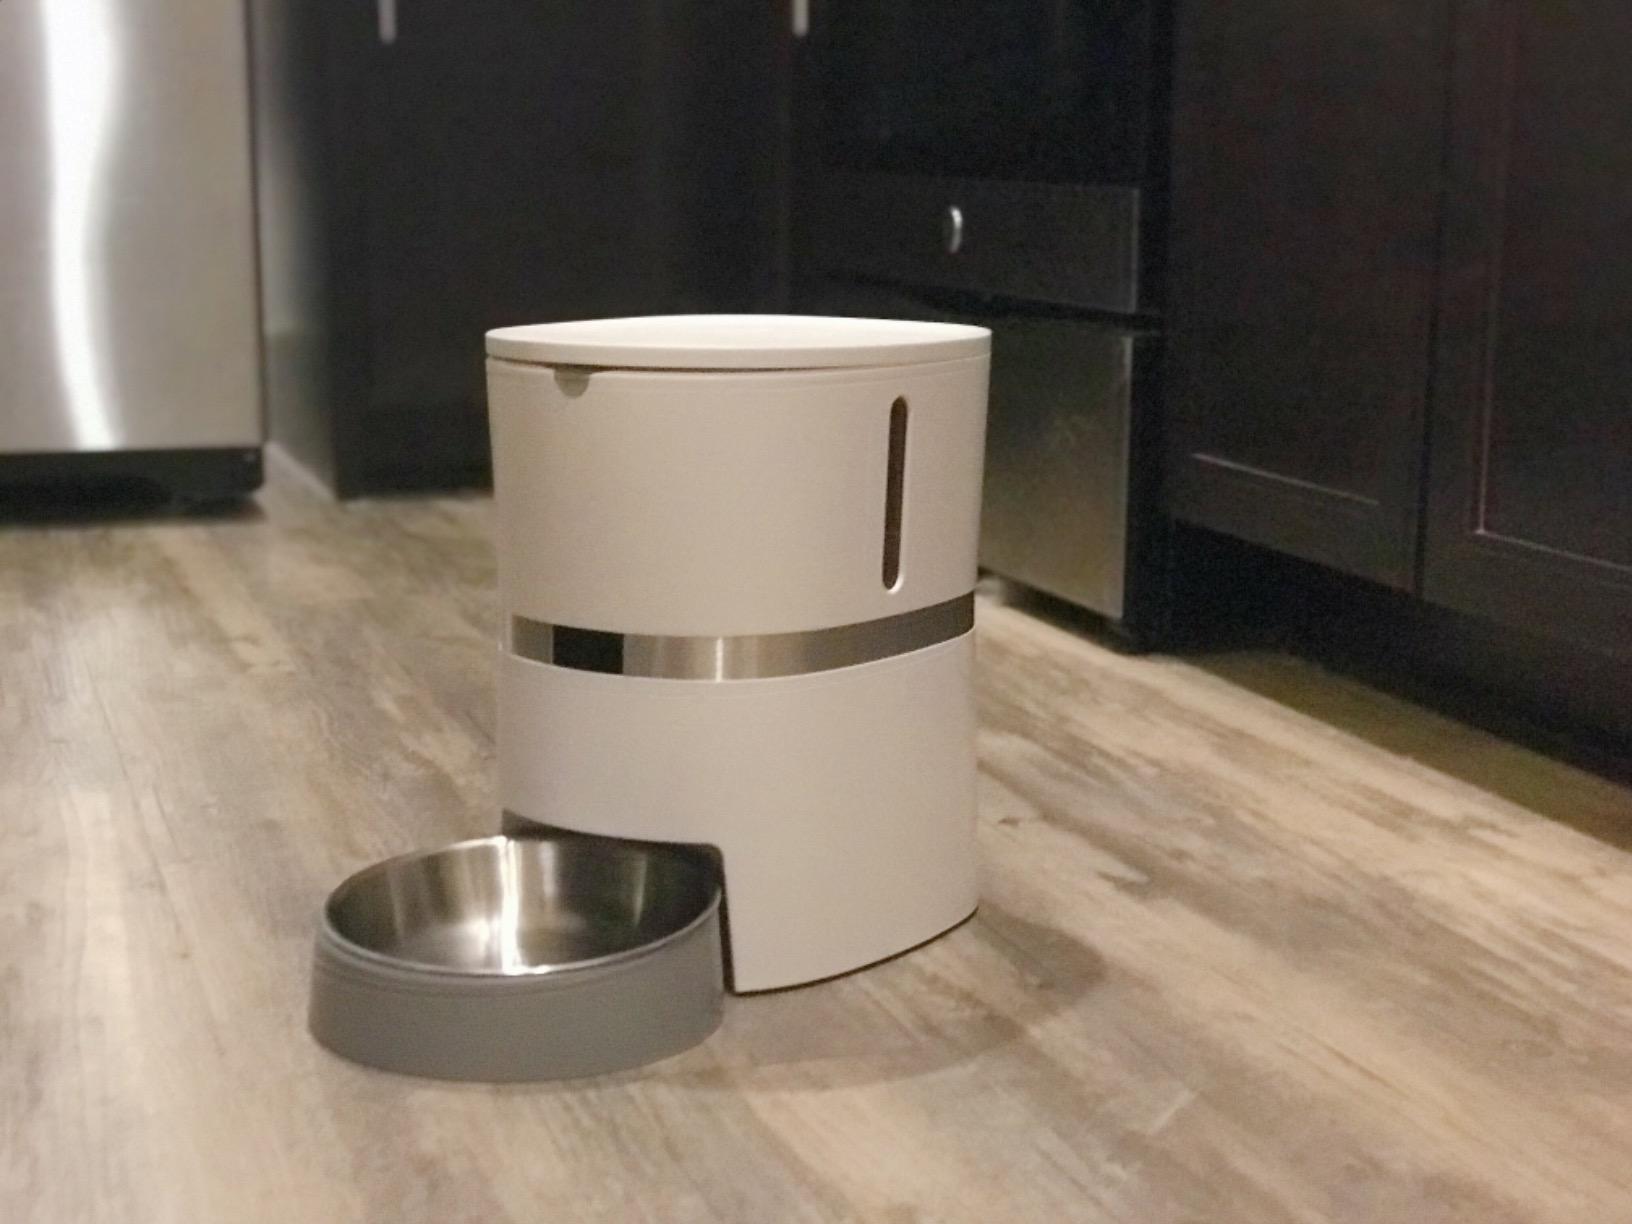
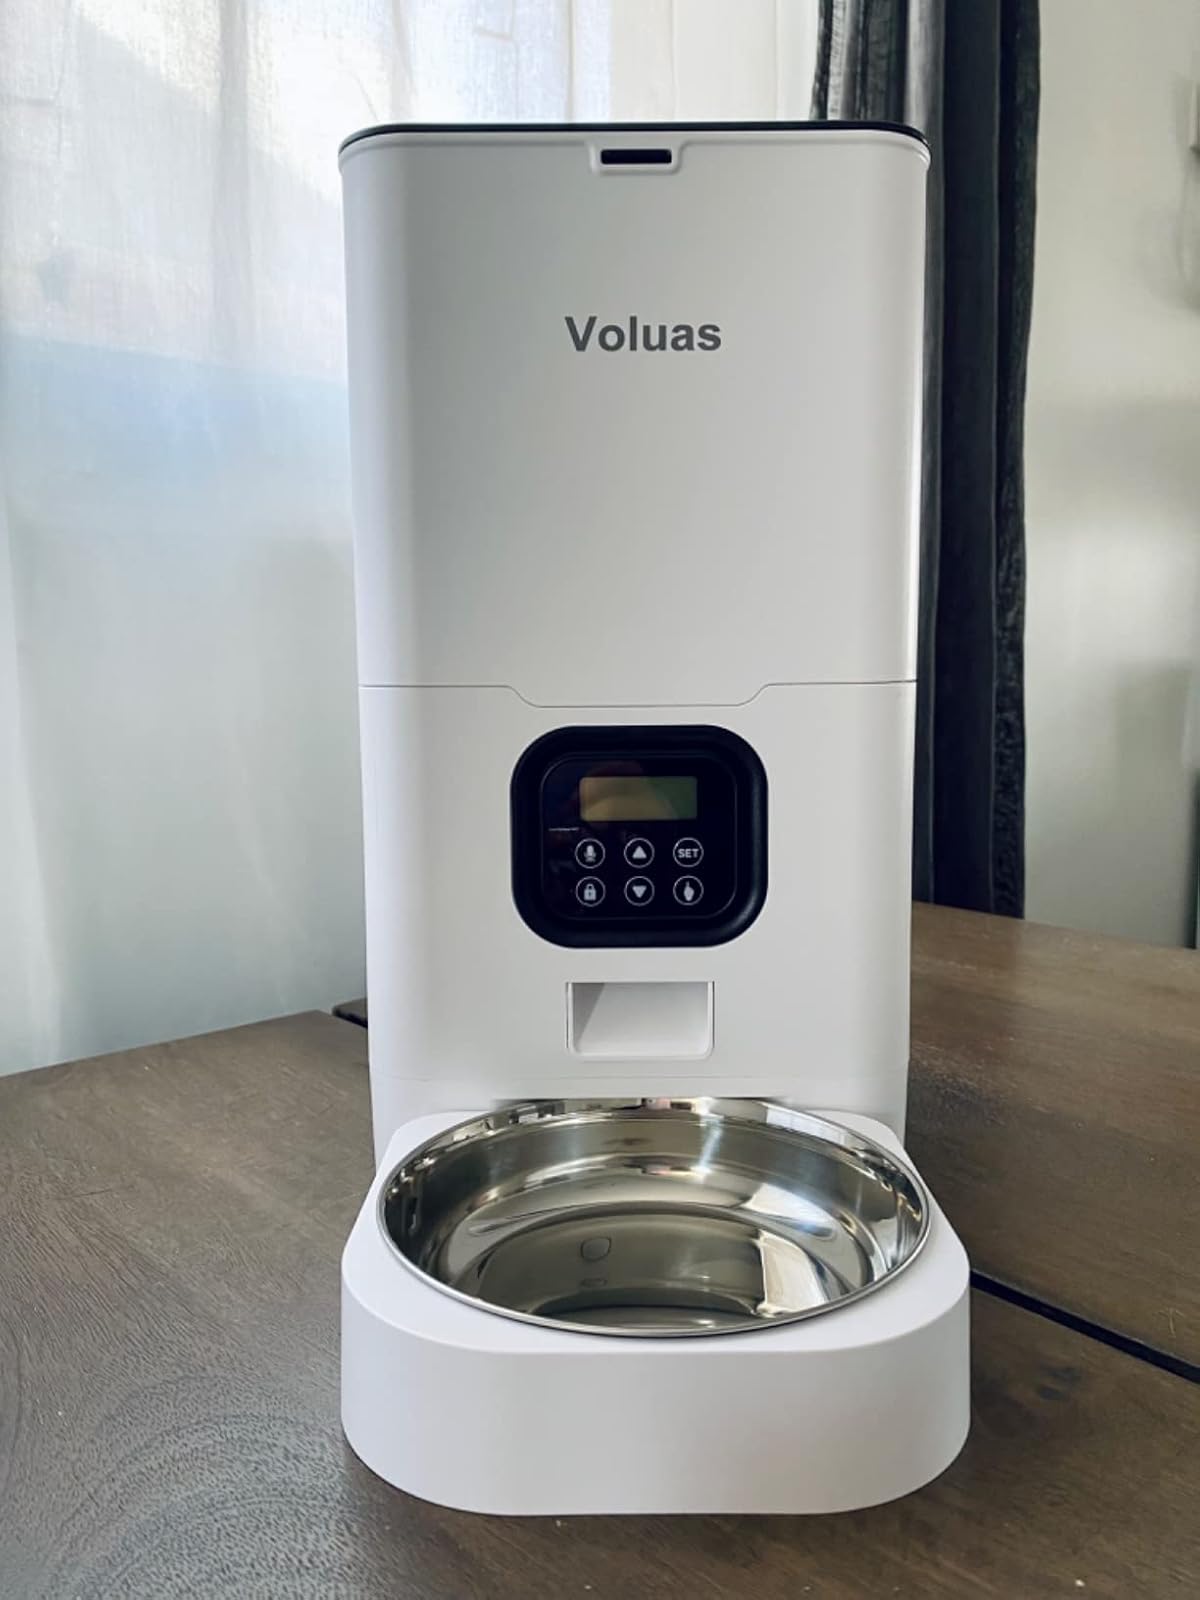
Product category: items_feeder
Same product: no